Porsche 919 Hybrid

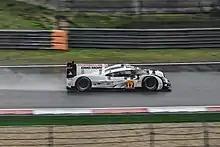
The No. 17 Porsche 919 Hybrid of Timo Bernhard, Brendon Hartley and Mark Webber won four races and the 2015 World Endurance Drivers' Championship.

During qualifying for the 6 Hours of Spa-Francorchamps, Porsche took the first three starting positions, with Hartley and Bernhard's No. 17 car earning pole position, Hülkenberg and Tandy's No. 19 vehicle starting second and Jani and Lieb's No. 18 entry qualifying third. Hartley led until he incurred a 15-second stop-and-go penalty for driving onto an escape road at the Bus Stop chicane, entering a gap in a tyre wall where marshals were stationed. A damper problem while he was relieved by Webber lost him more time, giving Lieb the lead. Jani and later Lieb battled Tréluyer's No. 7 Audi for the victory in the final two hours, and finished in second. The sister No. 17 recovered to third and the No. 19 came through the field for sixth after contact with Kévin Estre's No. 91 Porsche 911 RSR.